Dazzled and Deceived

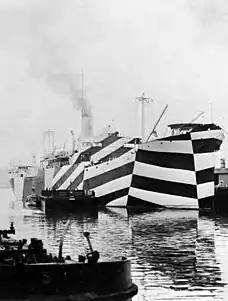
in dazzle camouflage, 1918

The military historian Tim Newark, in "The Financial Times", writes that Forbes "does full justice" to the "fascinating combination" of military history, nature, and art. He notes that the book disproves the "myth of stifling military conservatism in the early 20th century." On the contrary, the Royal Navy took advice from zoologists, while the French army employed cubist artists like André Mare on the Western Front. In Newark's view, "Forbes tells brilliantly this exciting and colourful story with good anecdotes, bizarre characters and intriguing evidence.".